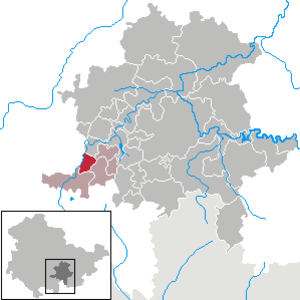
Meuselbach-Schwarzmühle est une municipalité allemande du land de Thuringe, dans l'arrondissement de Saalfeld-Rudolstadt, au centre de l'Allemagne. En 2015, sa population est de 1 117 habitants.